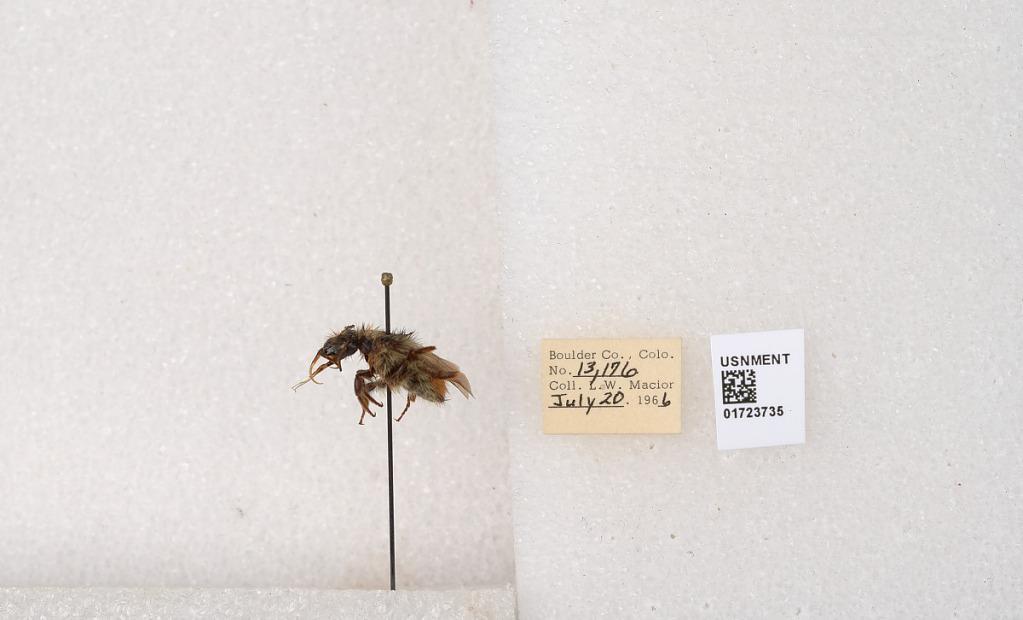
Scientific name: Bombus flavifrons Cresson
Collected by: L. Macior
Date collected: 1966-7-20
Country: United States
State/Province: Colorado
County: Boulder
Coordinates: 40.0925, -105.358